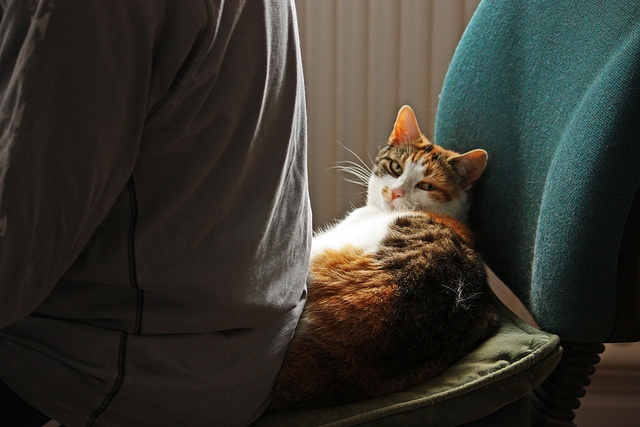
A cat sits behind a person on a green revolving chair.
A calico cat sits on a green chair behind a person.
A cat sitting behind a person on a computer chair.
A multi colored cat is in a green chair.
A tortoseshell cat lies on the seat of an office chair behind a human.